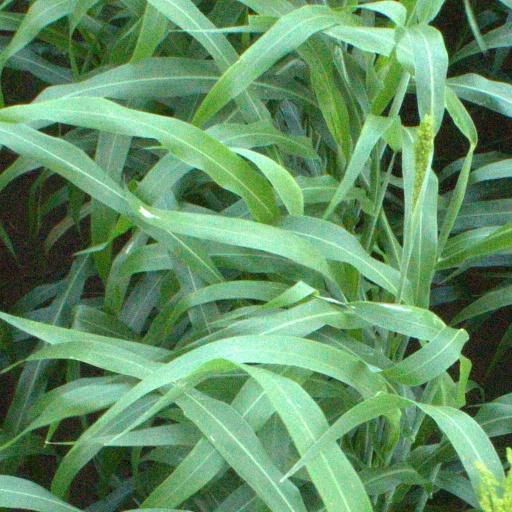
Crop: sorghum